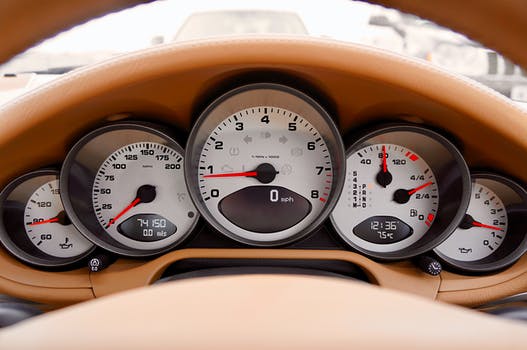
Label: No Watermark